Omid Ebrahimi

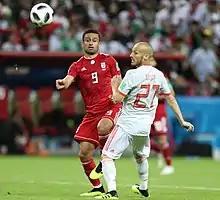
Ebrahimi playing for Iran, against Spain in the 2018 FIFA World Cup

He made his debut under Carlos Queiroz on 9 December 2012 in a match against Saudi Arabia in the 2012 WAFF. He was called into Iran's 2015 AFC Asian Cup squad on 30 December 2014 by Carlos Queiroz. In May 2018 he was named in Iran's preliminary squad for the 2018 FIFA World Cup in Russia.